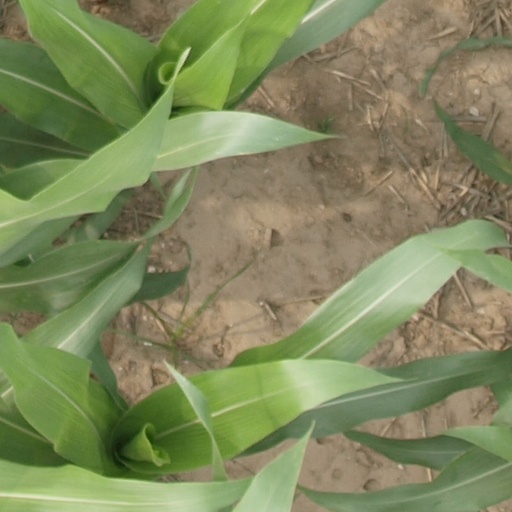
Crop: maize; corn